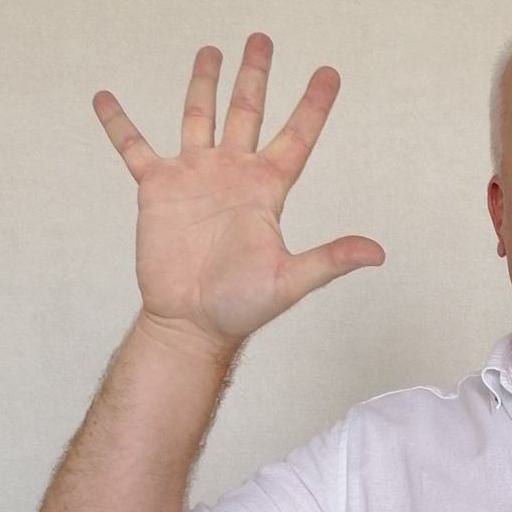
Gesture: palm